Napoli Comicon

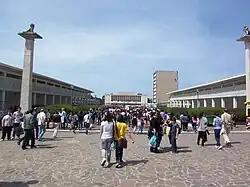
A view of the Mostra d'Oltremare during the 2013 Napoli Comicon

COMICON – International Pop Culture Festival, also commonly known as Napoli Comicon, is an annual comic book convention and pop culture festival held in Naples, Italy. Established in 1998, the event takes place each spring and is one of the largest and most influential comics and pop culture festivals in Europe.